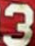
Number: 3